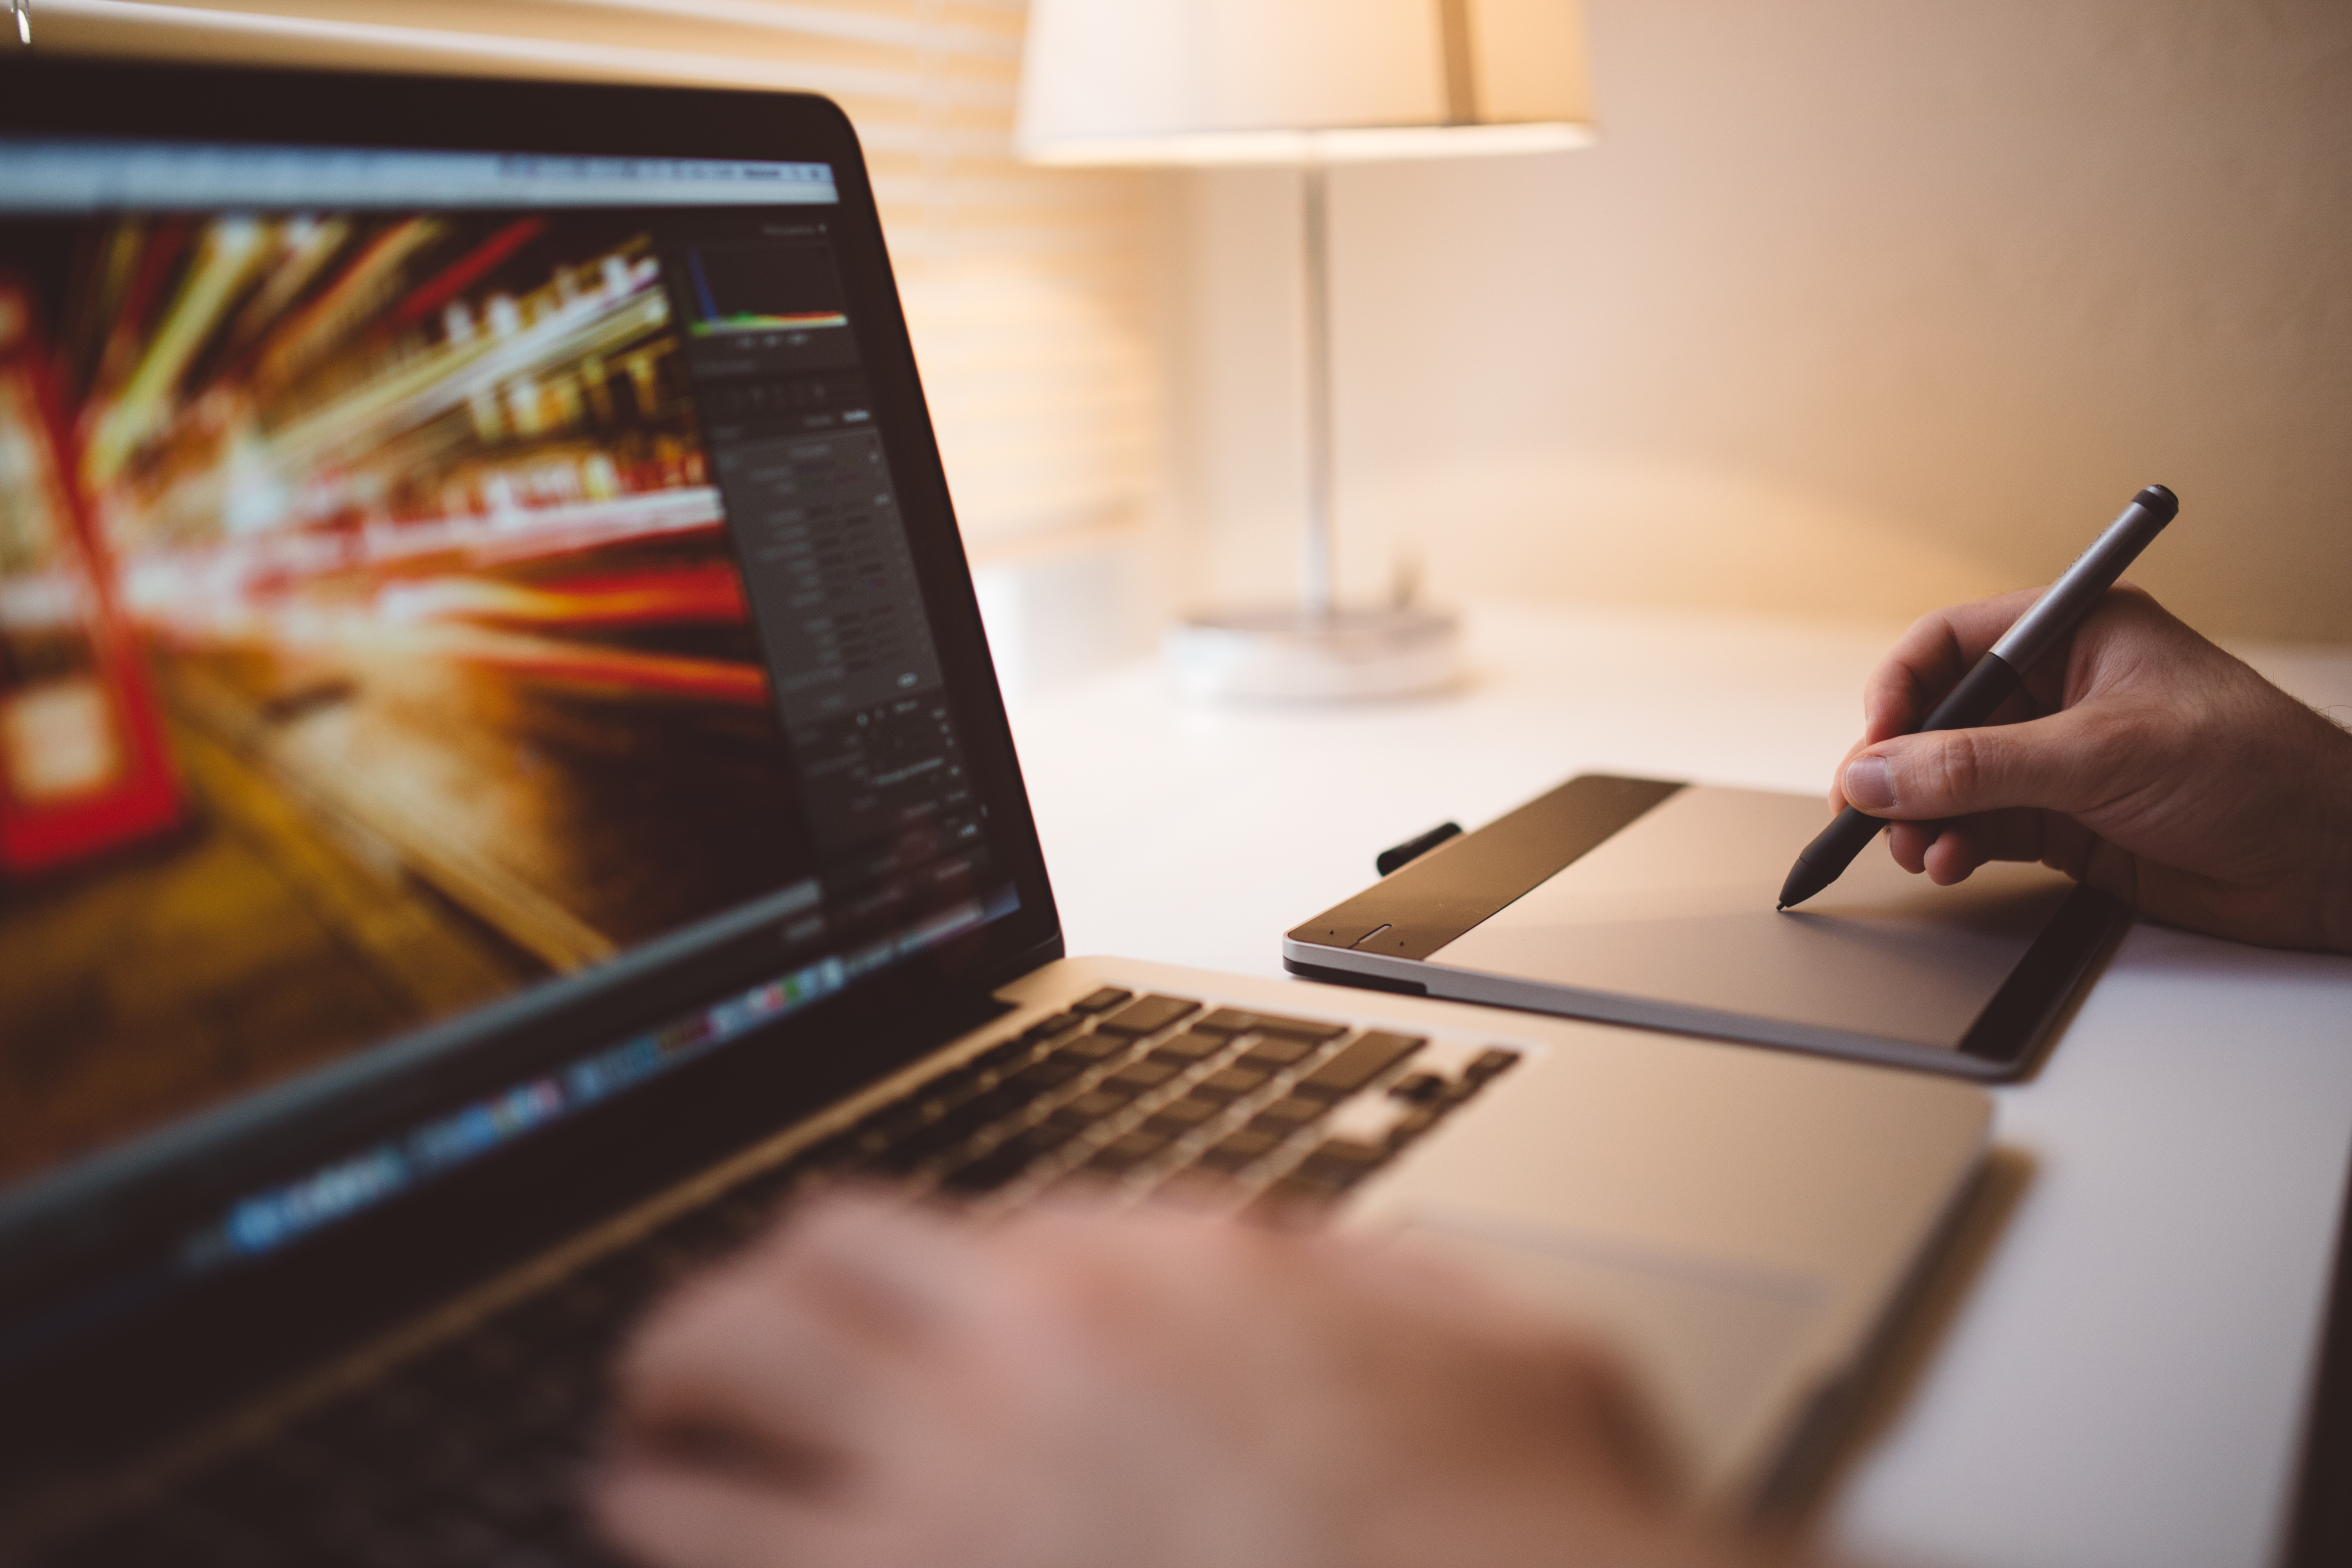
notebook, writing, working, table, creative, wood, technology, workspace, designer, macbook pro, design, workplace, photo editing, royalty free images